Answer in natural language. Considering the relative positions, is ai language generator to the left or right of Doorway? Choose between the following options: left or right
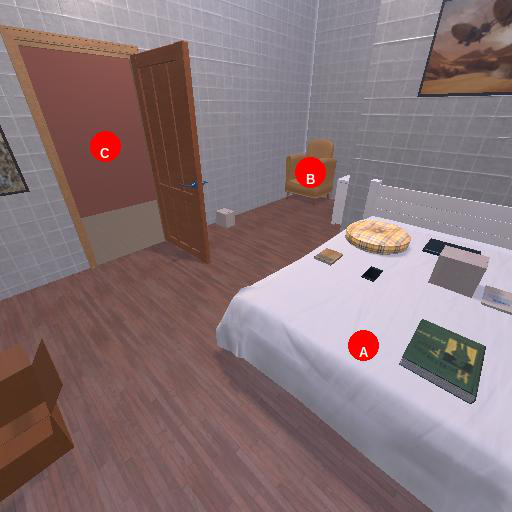
<answer>right</answer>